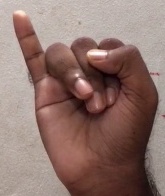
ASL sign: I